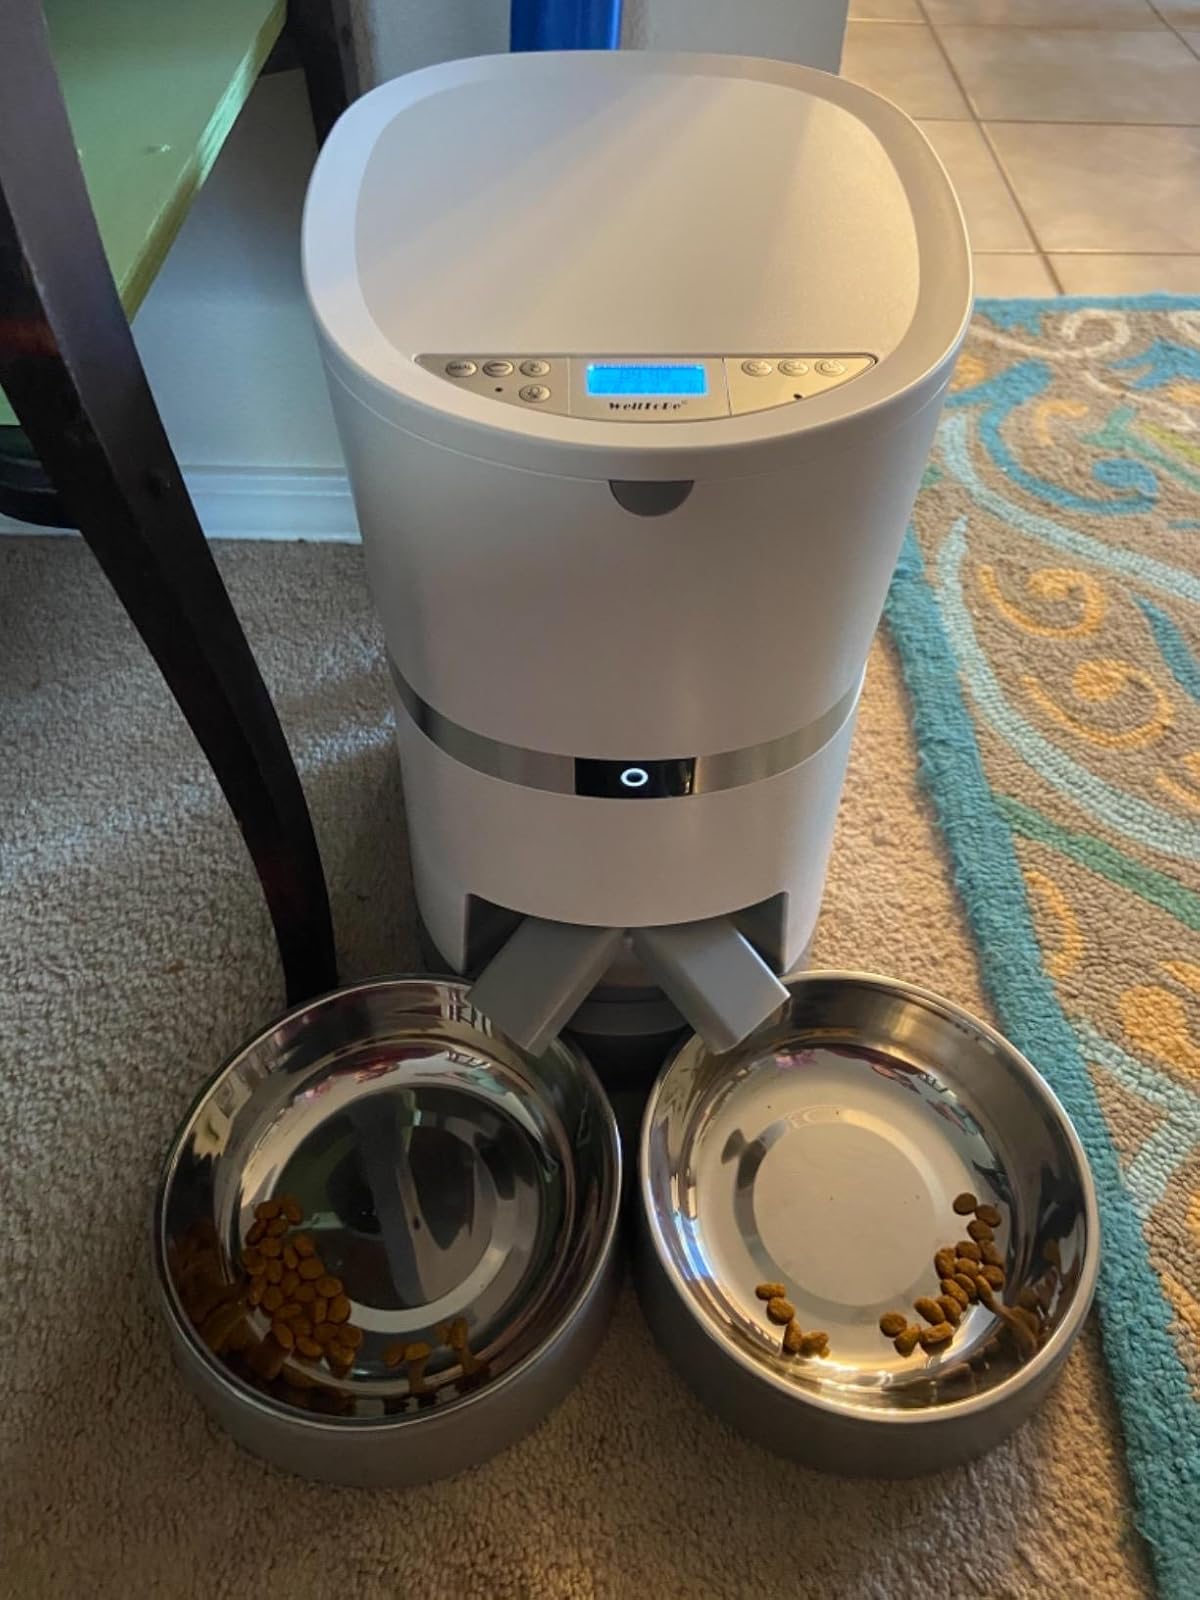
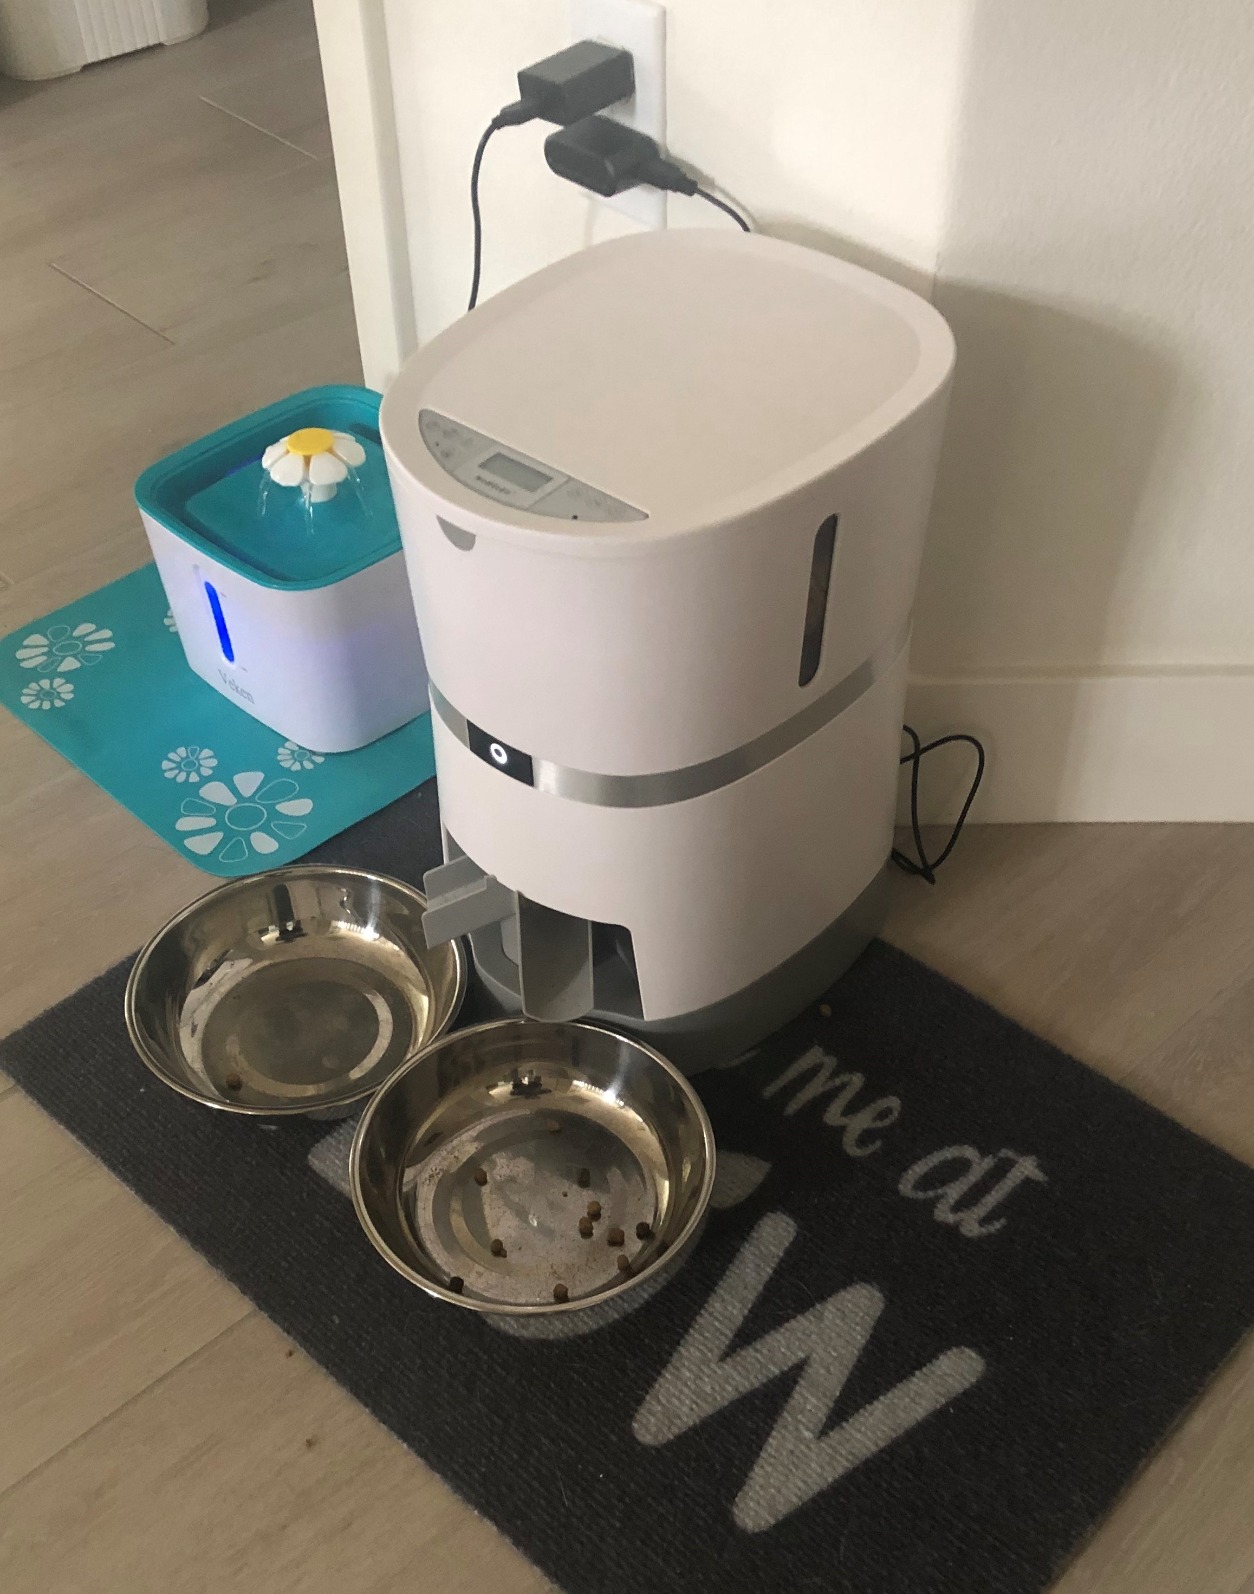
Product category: items_feeder
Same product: yes